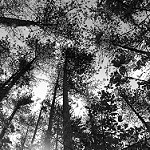
Label: B & W